Trafalgar Cemetery

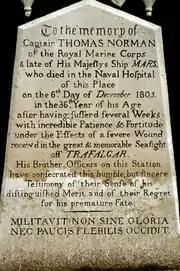
Headstone of Captain Thomas Norman of

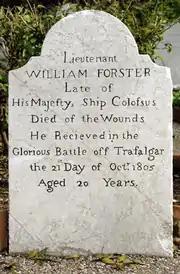
Headstone of Lieutenant William Forster of

The Southport Ditch Cemetery was used for interments between 1798 and 1814, after which it fell into disuse. The only exception was the grave from 1838 at the northeast corner of the cemetery, near Prince Edward's Gate. The renaming of the graveyard to commemorate the Battle of Trafalgar apparently did not occur until many years after the victory. Only two of the interments are of those who died of wounds sustained during the battle. One of the victims was Captain Thomas Norman of the Royal Marine Corps and , who died in the Naval Hospital on 6 December 1805 at the age of 36. The other was Lieutenant William Forster of , who died of the wounds that he received in battle on 21 October 1805 at the age of 20. A plaque mounted by the Southport Gates reads: "Trafalgar Cemetery - Here Lie The Remains of Some Who Died of Wounds at Gibraltar After Nelson's Great Victory in October, 1805, Those Killed During The Battle Having Been Buried at Sea. Other Graves Date From 1798."